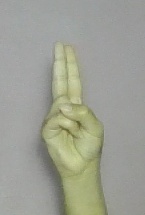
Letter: taa